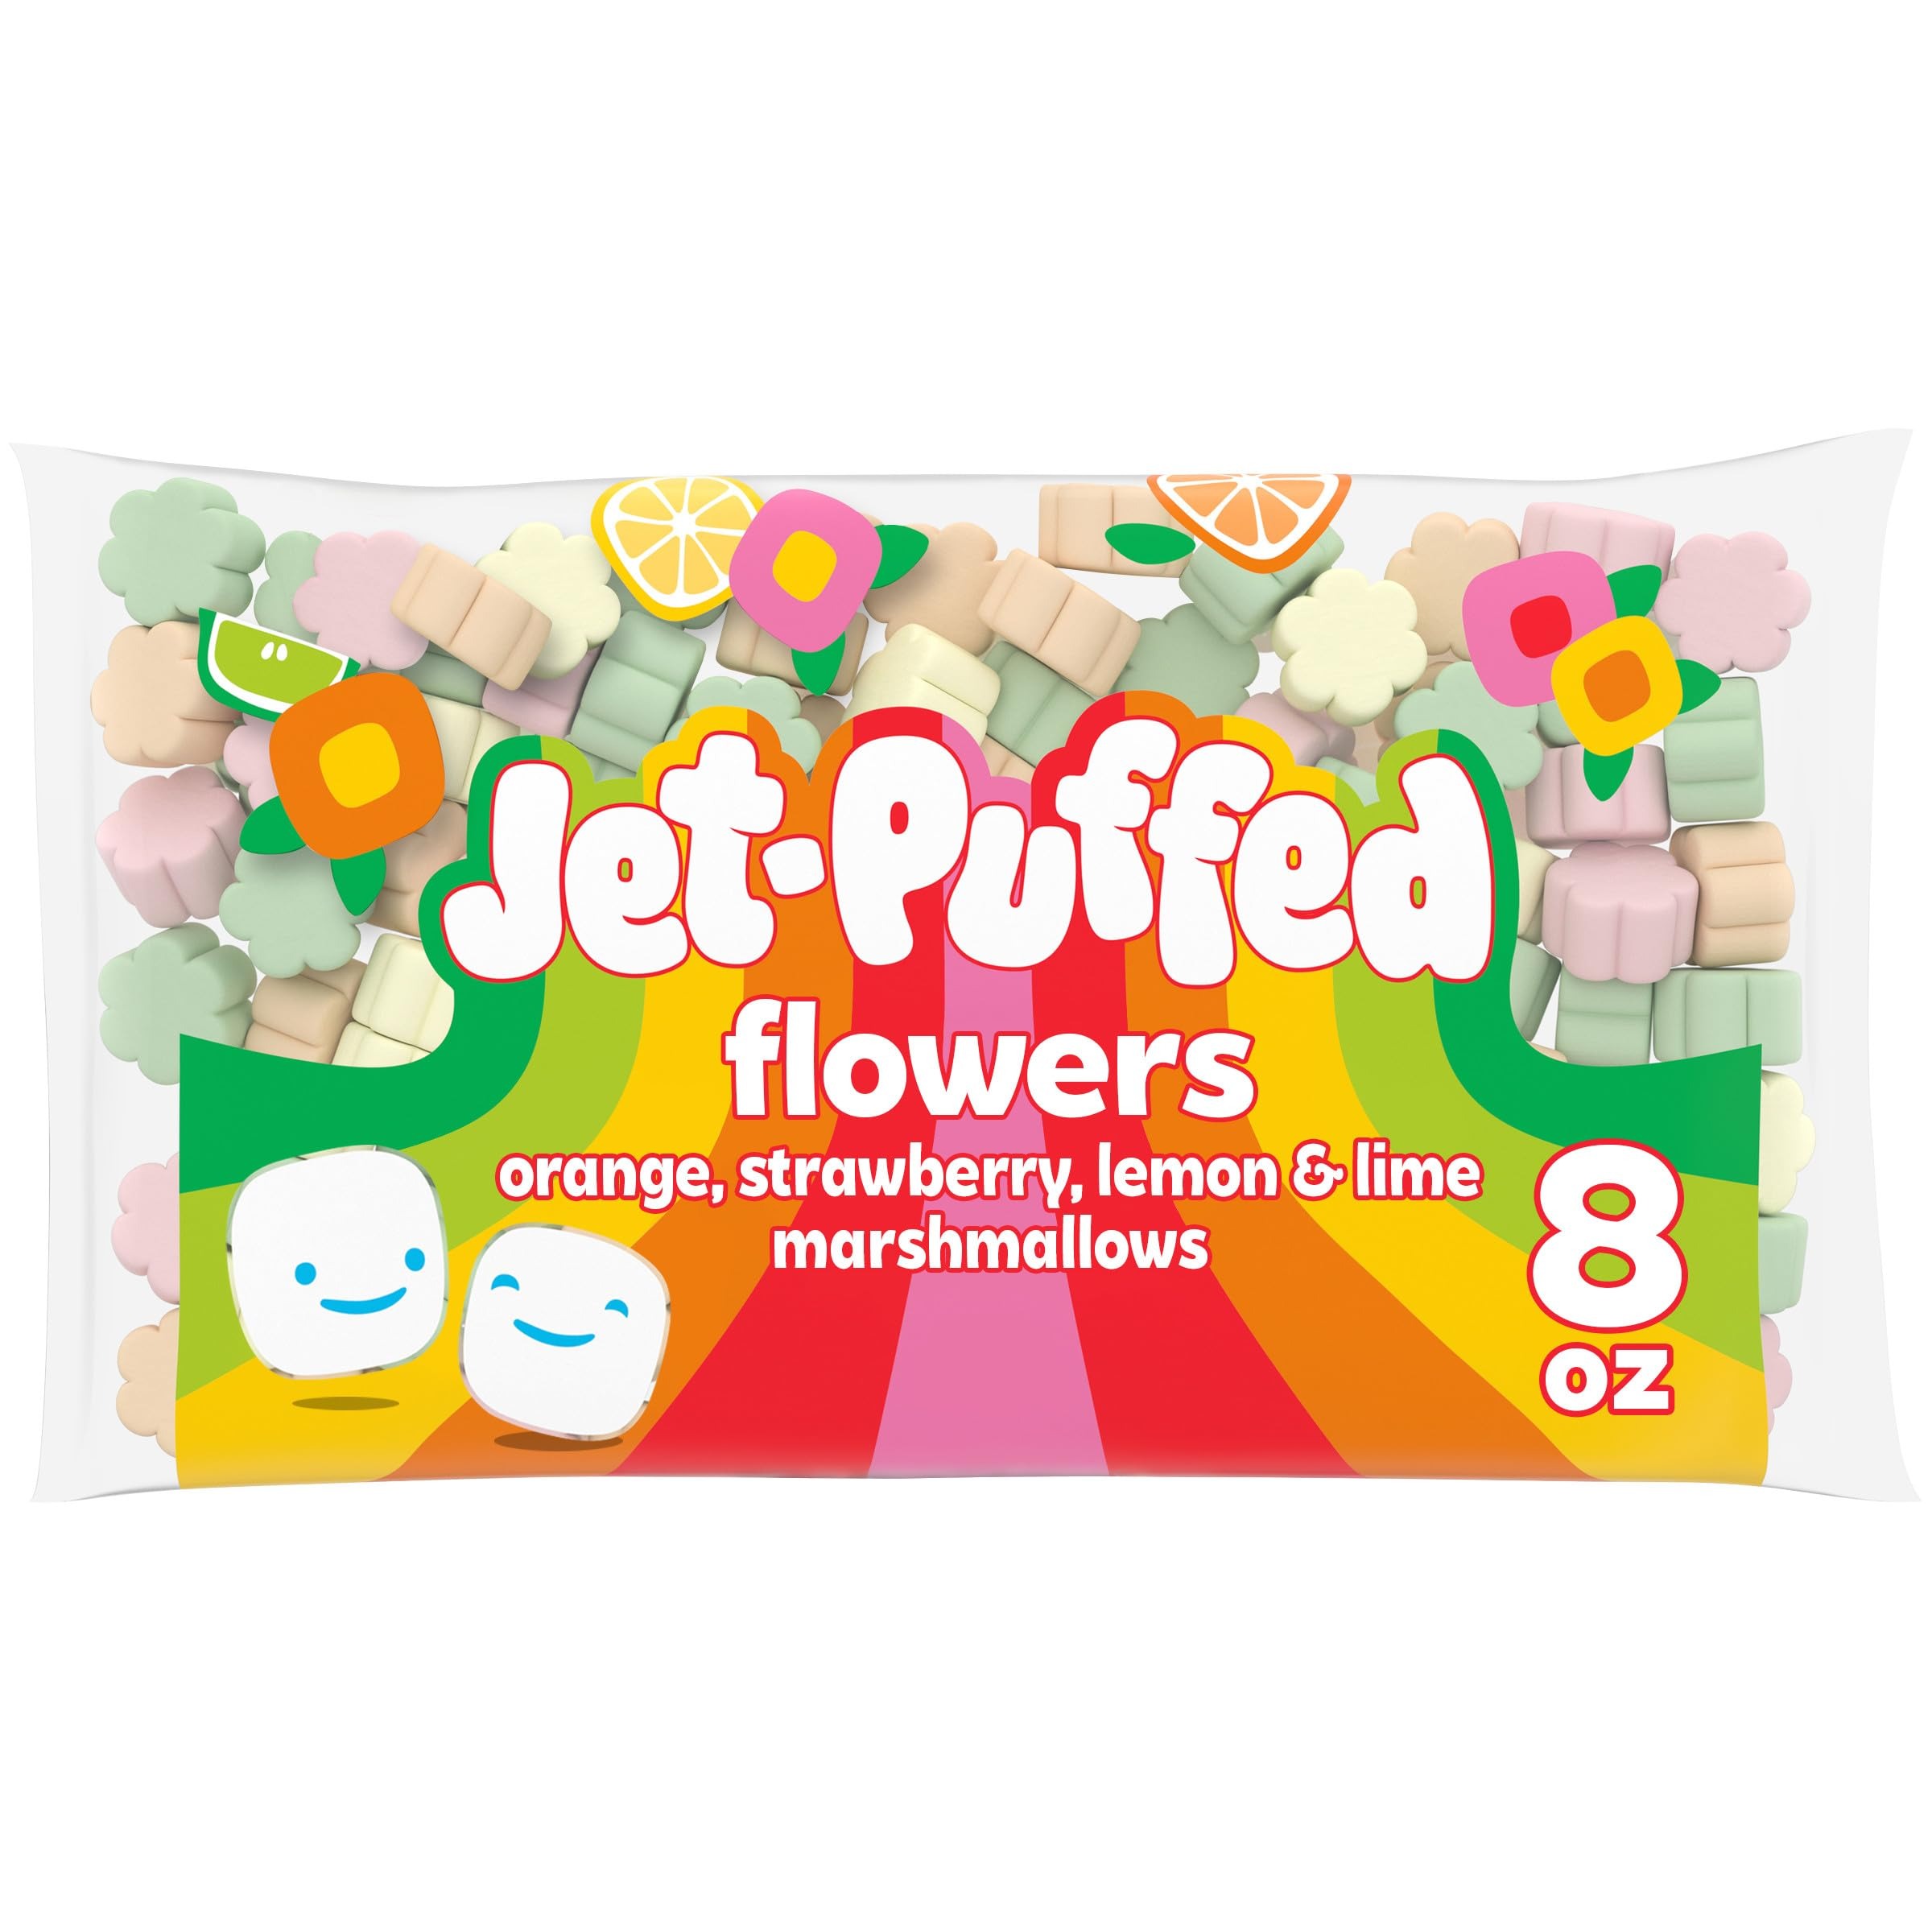
Item Name: Jet-Puffed Flowers Marshmallows 8oz - 1 bag (orange, strawberry, lemon & lime flavored)
Product Description: Jet-Puffed Marshmallows are a delicious and versatile dessert topping or sweet snack. Our classic marshmallows deliver the delicious taste and fluffy texture you know and love. With zero trans fat and zero total fat per serving, Jet Puffed Marshmallows make a fun snack for kids or a mouthwatering addition to your favorite dessert recipes. Use our fluffy marshmallows to make rice cereal treats. Try putting some roasted marshmallows and chocolate on graham crackers to make s'mores. You could also try using our marshmallows for hot chocolate. Each package of marshmallows come sealed in an 8-ounce bag.
Value: 1.0
Unit: Count

Price: 4.955